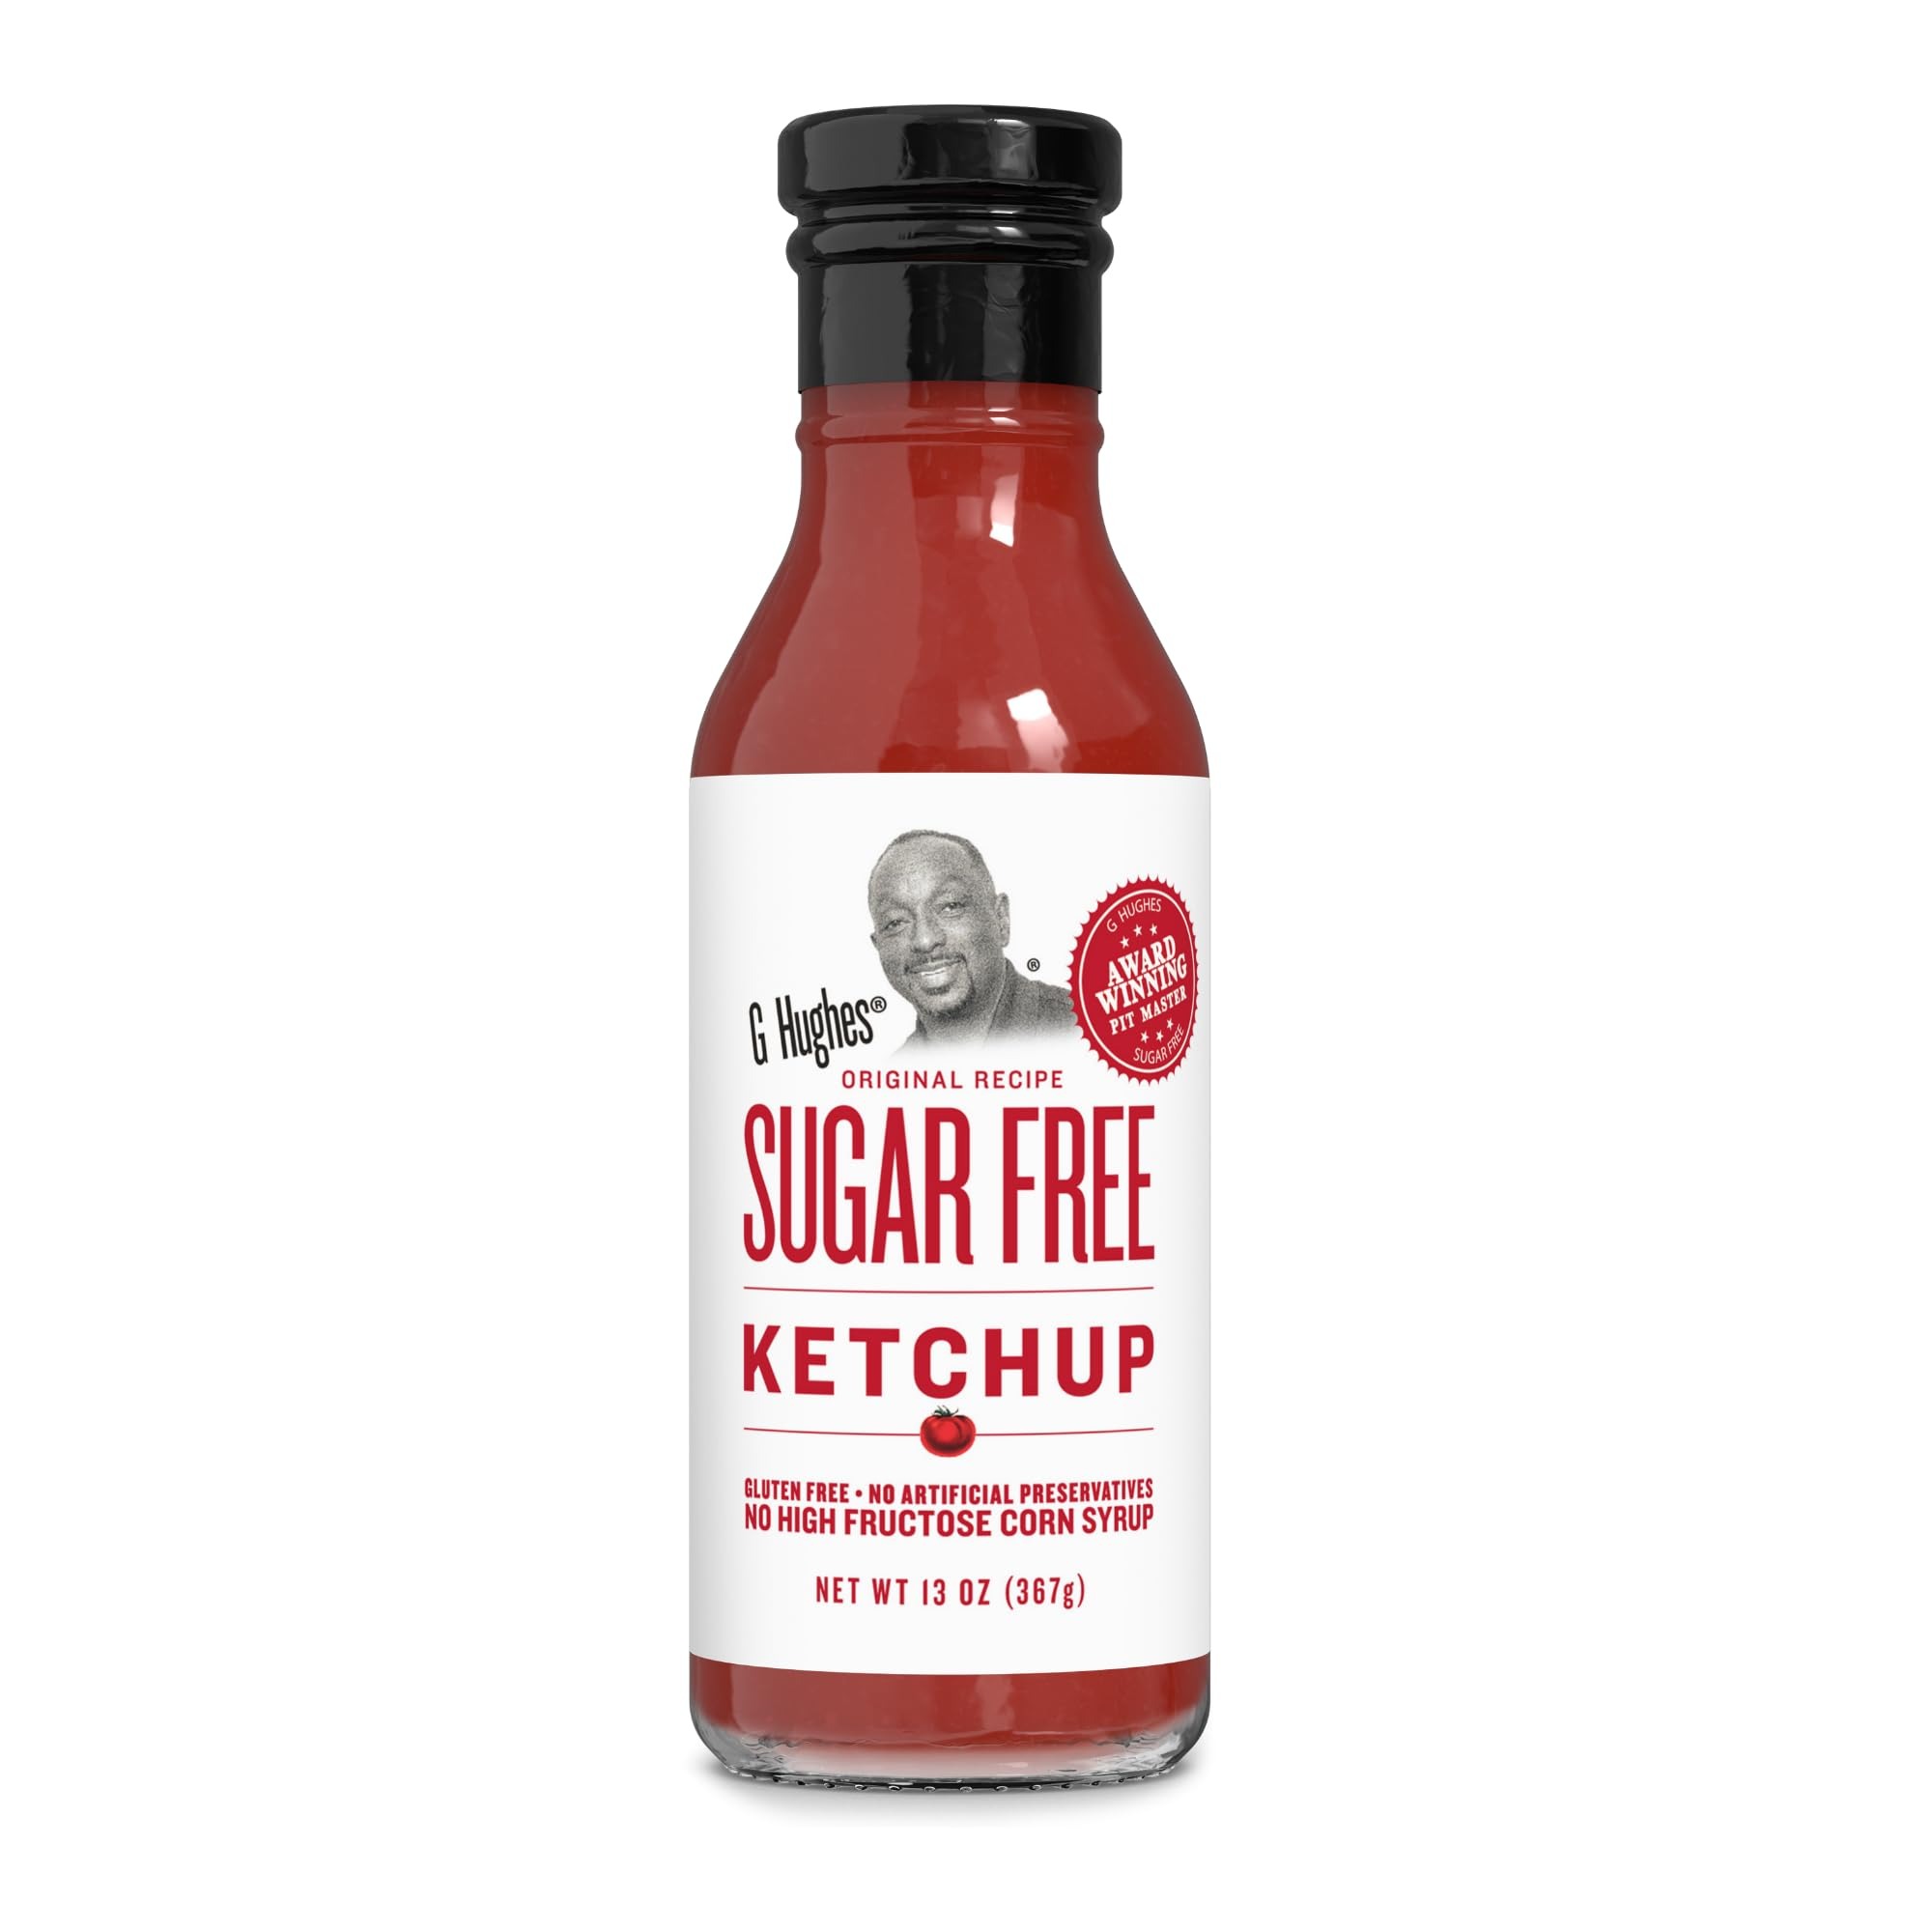
Item Name: G Hughes Sugar Free Ketchup - Gluten Free, Preservation Free, Low Carb Ketchup, No Sugar Added Condiments - 13 Oz (1-Pack)
Bullet Point 1: NO HIGH FRUCTOSE - A perfect low-carb ketchup made from the sauce master G. Hughes. All of the delicious flavor, none of the guilt. Go ahead... indulge!
Bullet Point 2: ALWAYS SUGAR FREE - Yeah, you read that right! What's better than low sugar ketchup?.. A no sugar ketchup! A great fit for anyone wanting a healthier way of life
Bullet Point 3: NO PRESERVATIVES - Ditch those ketchup packets in your kitchen drawer and switch over to our ketchup. You are what you eat, so why not eat the best? Give your body what it deserves!
Bullet Point 4: GLUTEN FREE - Don't worry our sauces are gluten free. You deserve to experience this beautifully-crafted flavor without having to worry about fatigue or stomach pains
Bullet Point 5: EPIC SAUCES FROM THE PIT MASTER - G Hughes created a line of sugar free, gluten free perfection with all of the taste and none of the guilt. Try slathering our finger-licking sauces on your next meal
Value: 13.0
Unit: Ounce

Price: 4.705